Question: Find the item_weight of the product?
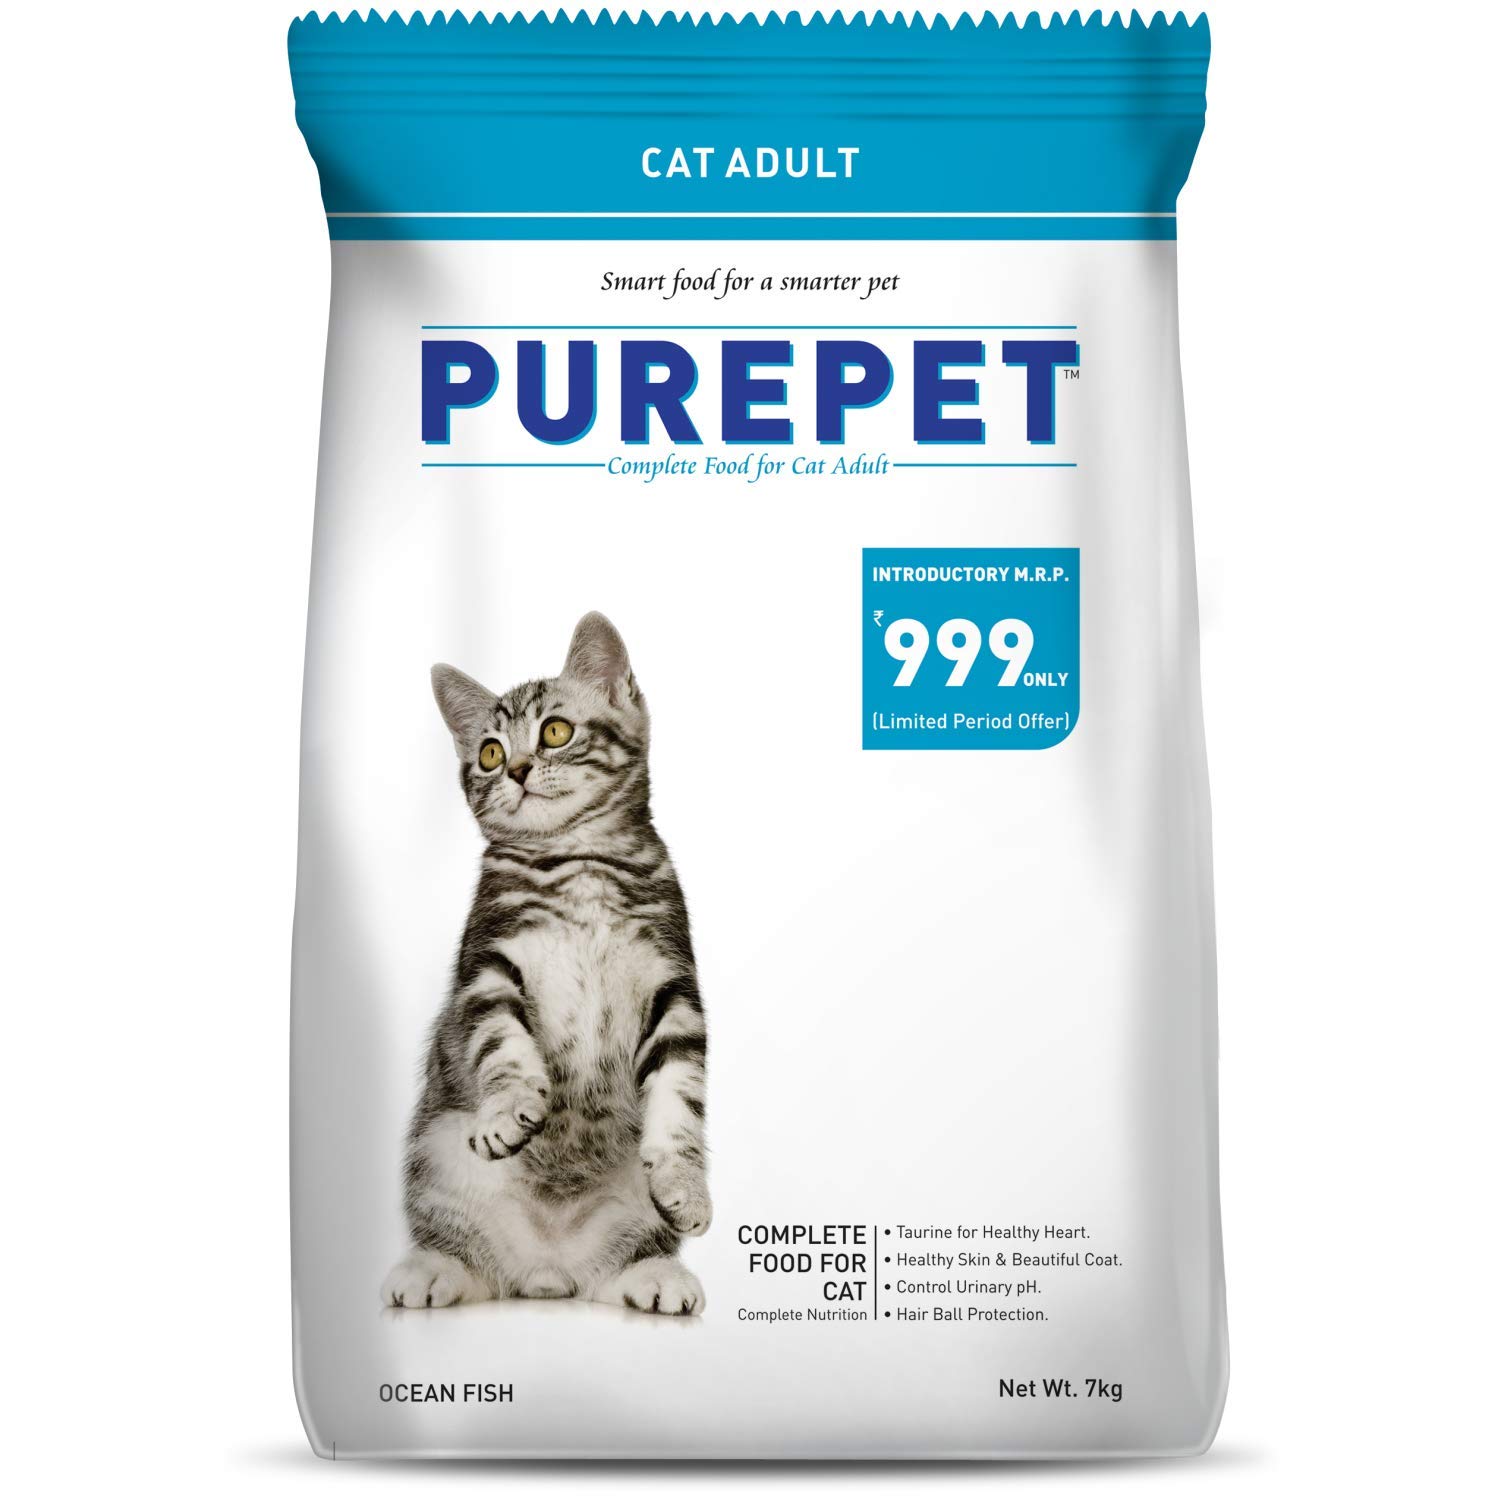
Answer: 7 kilogram